Shalawa Meadow

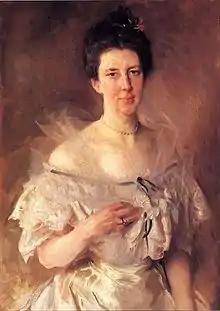
Mrs. Gardiner Green Hammond (Esther Fiske Hammond), John Singer Sargent, 1903

A mansion named Bonnymede was built in 1906 on a large estate that included what is now the small remaining Shalawa Meadow. Esther Fiske Hammond, who died in 1955, bought the estate in the early 1900s and through 1950 her family built other structures there. Her son George built an airstrip and ran a business flying supplies to a family on nearby San Miguel Island.